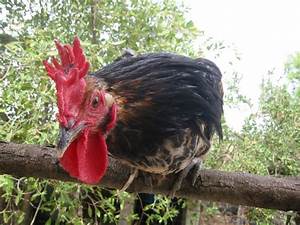
Label: gallina